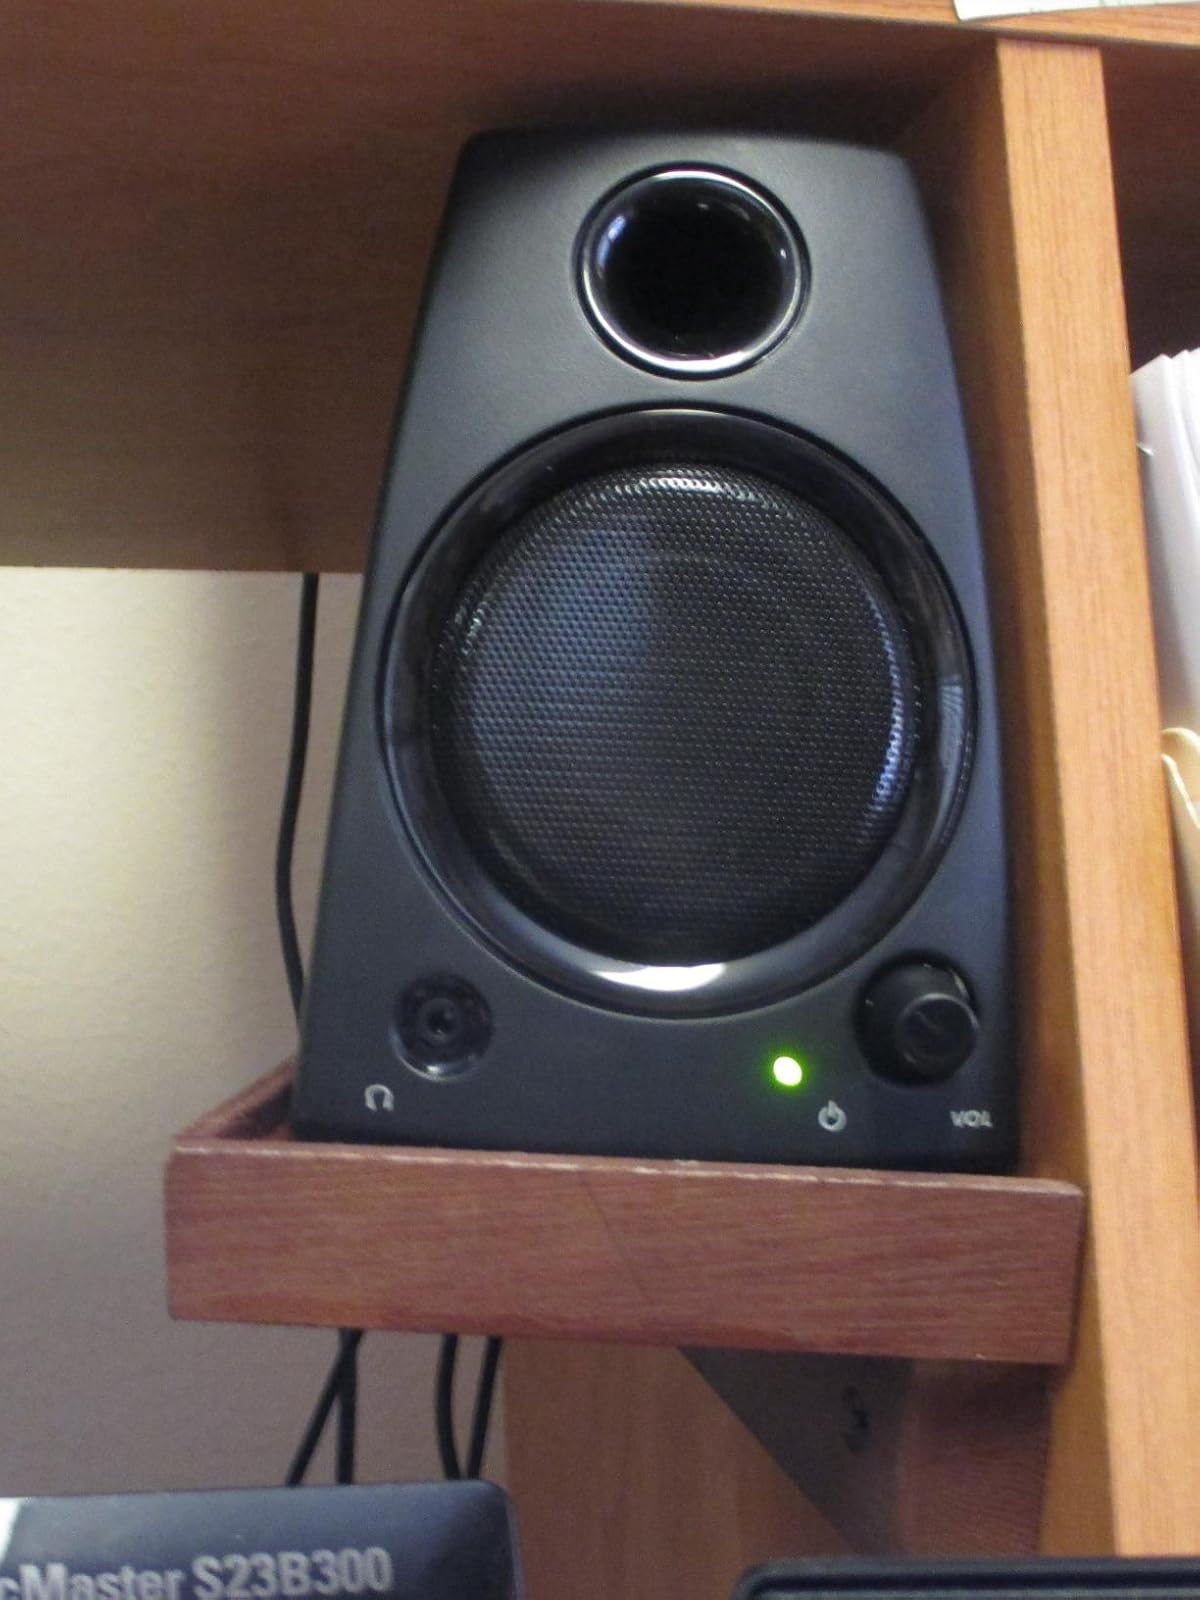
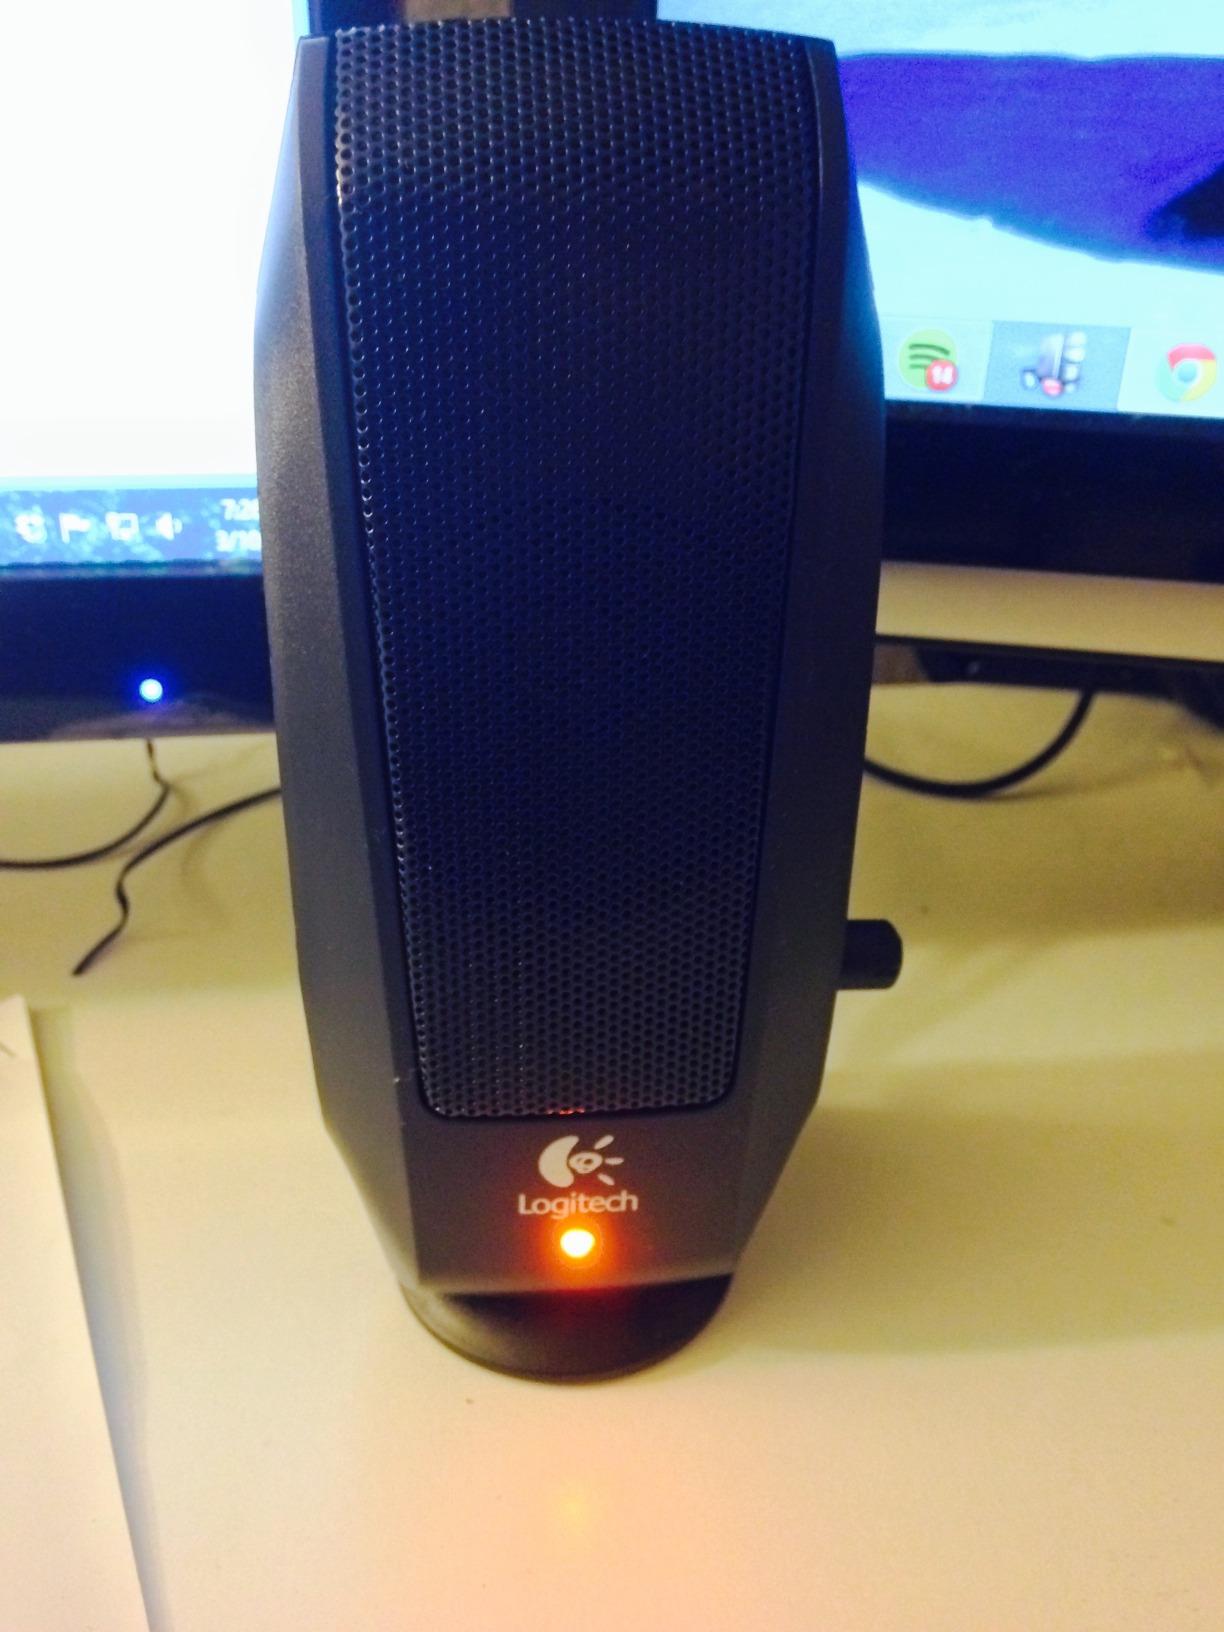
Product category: speaker
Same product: no